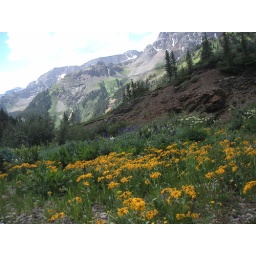
High in the mountains of Colorado, wild flowers abound.